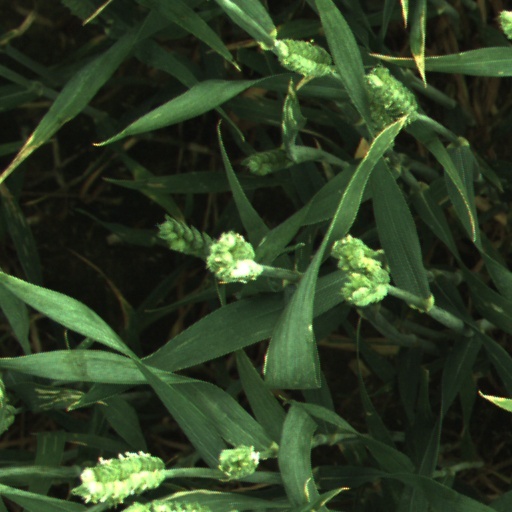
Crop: wheat